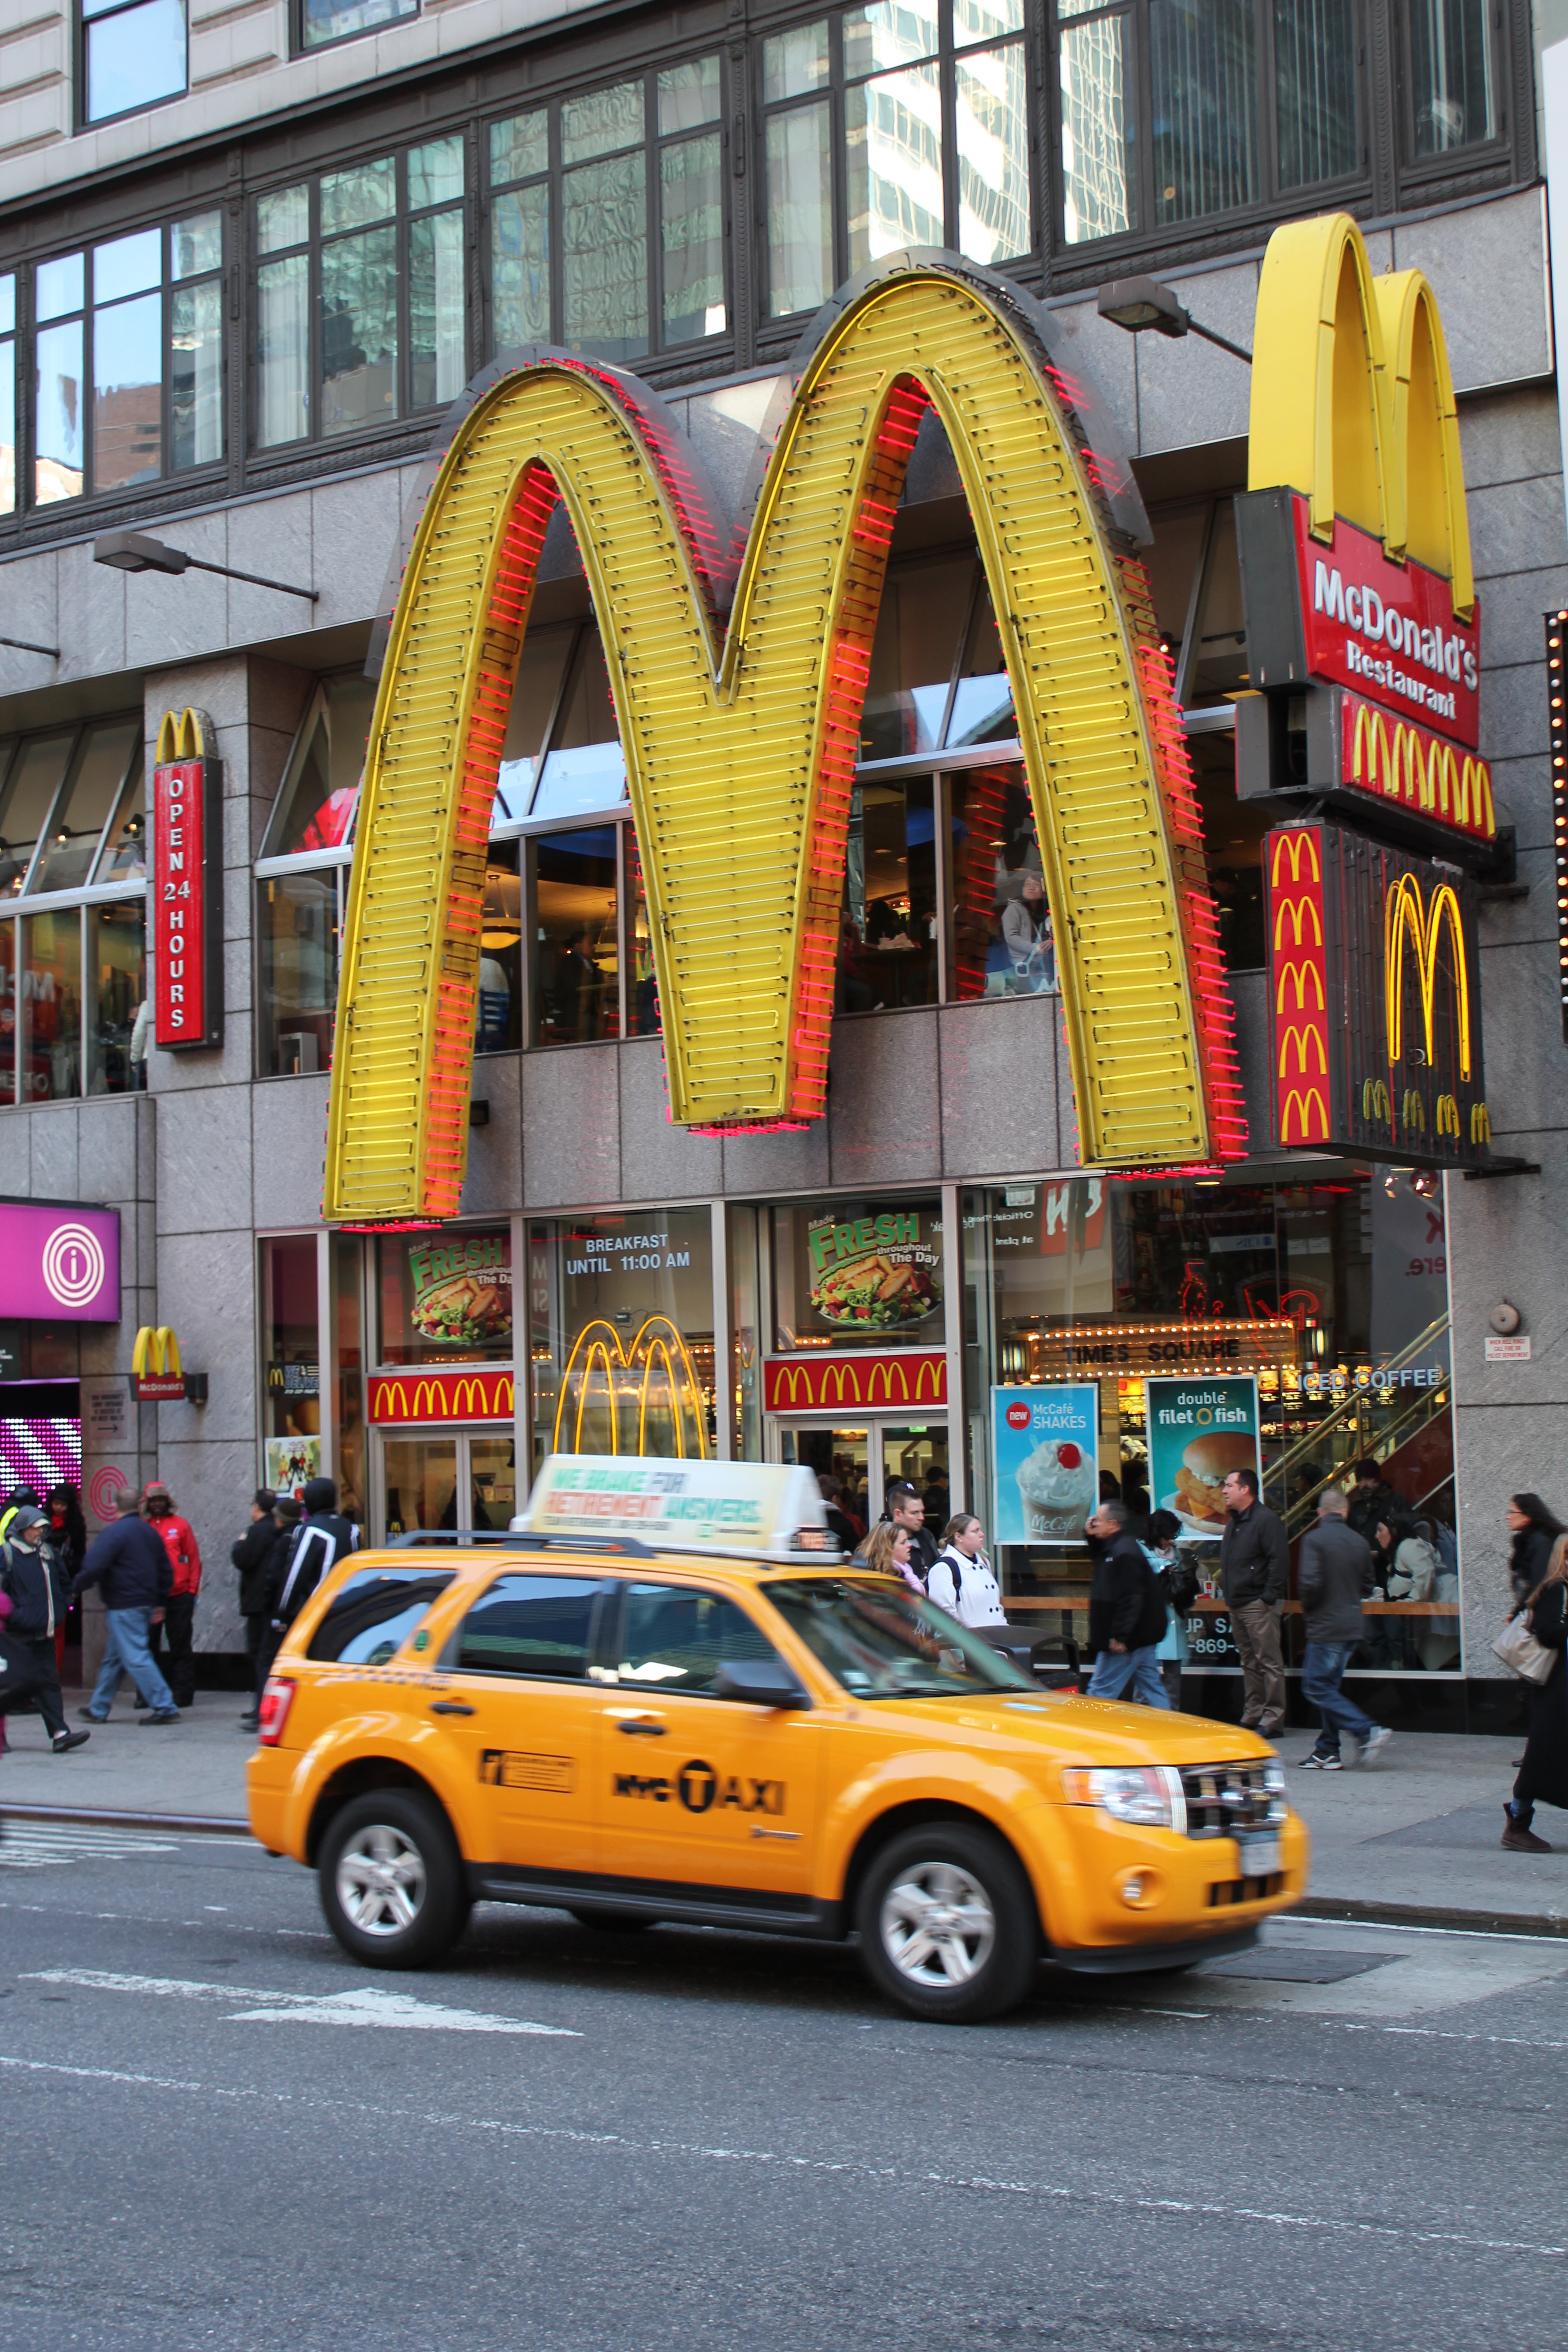
outdoor, street, car, city, downtown, taxi, vehicle, color, usa, yellow, public transport, colour, mcdonalds, creativecommons, festival, newyork, unitedstates, stock, ccby, jaune, 2d, carloszgz, cmstoolsphotoring, freeculturalworks, openlicense, freepictures, rue, calle, couleur, ny, nuevayork, etatsunis, estadosunidos, northamerica, norteamerica, americadelnorte, amarillo